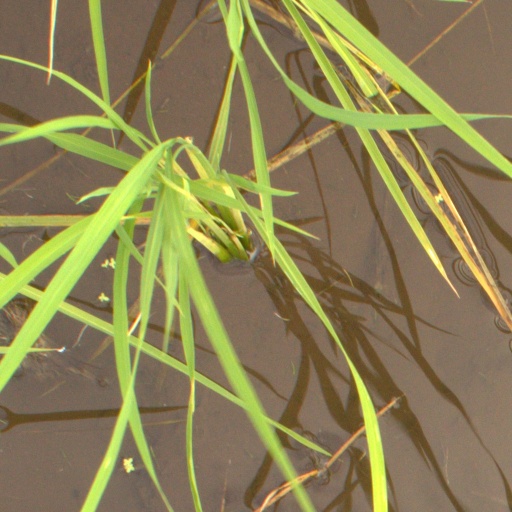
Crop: rice